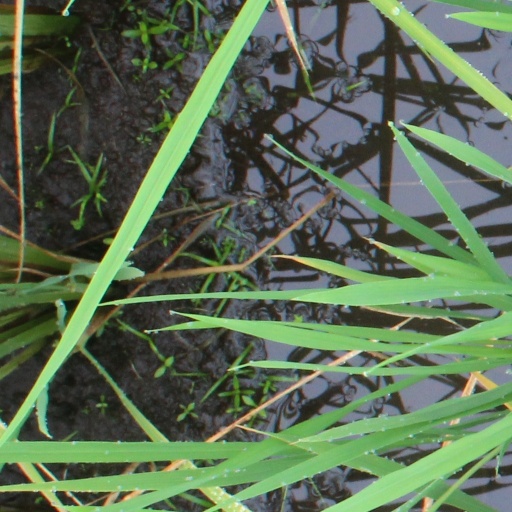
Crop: rice